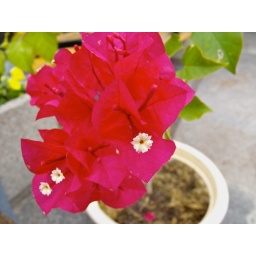
flowers and plants in gage park